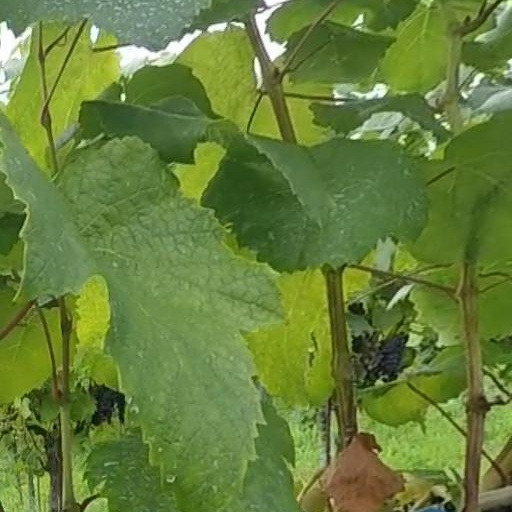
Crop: grape